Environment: lab
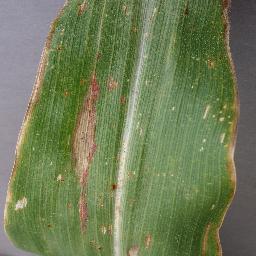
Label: northern_corn_leaf_blight